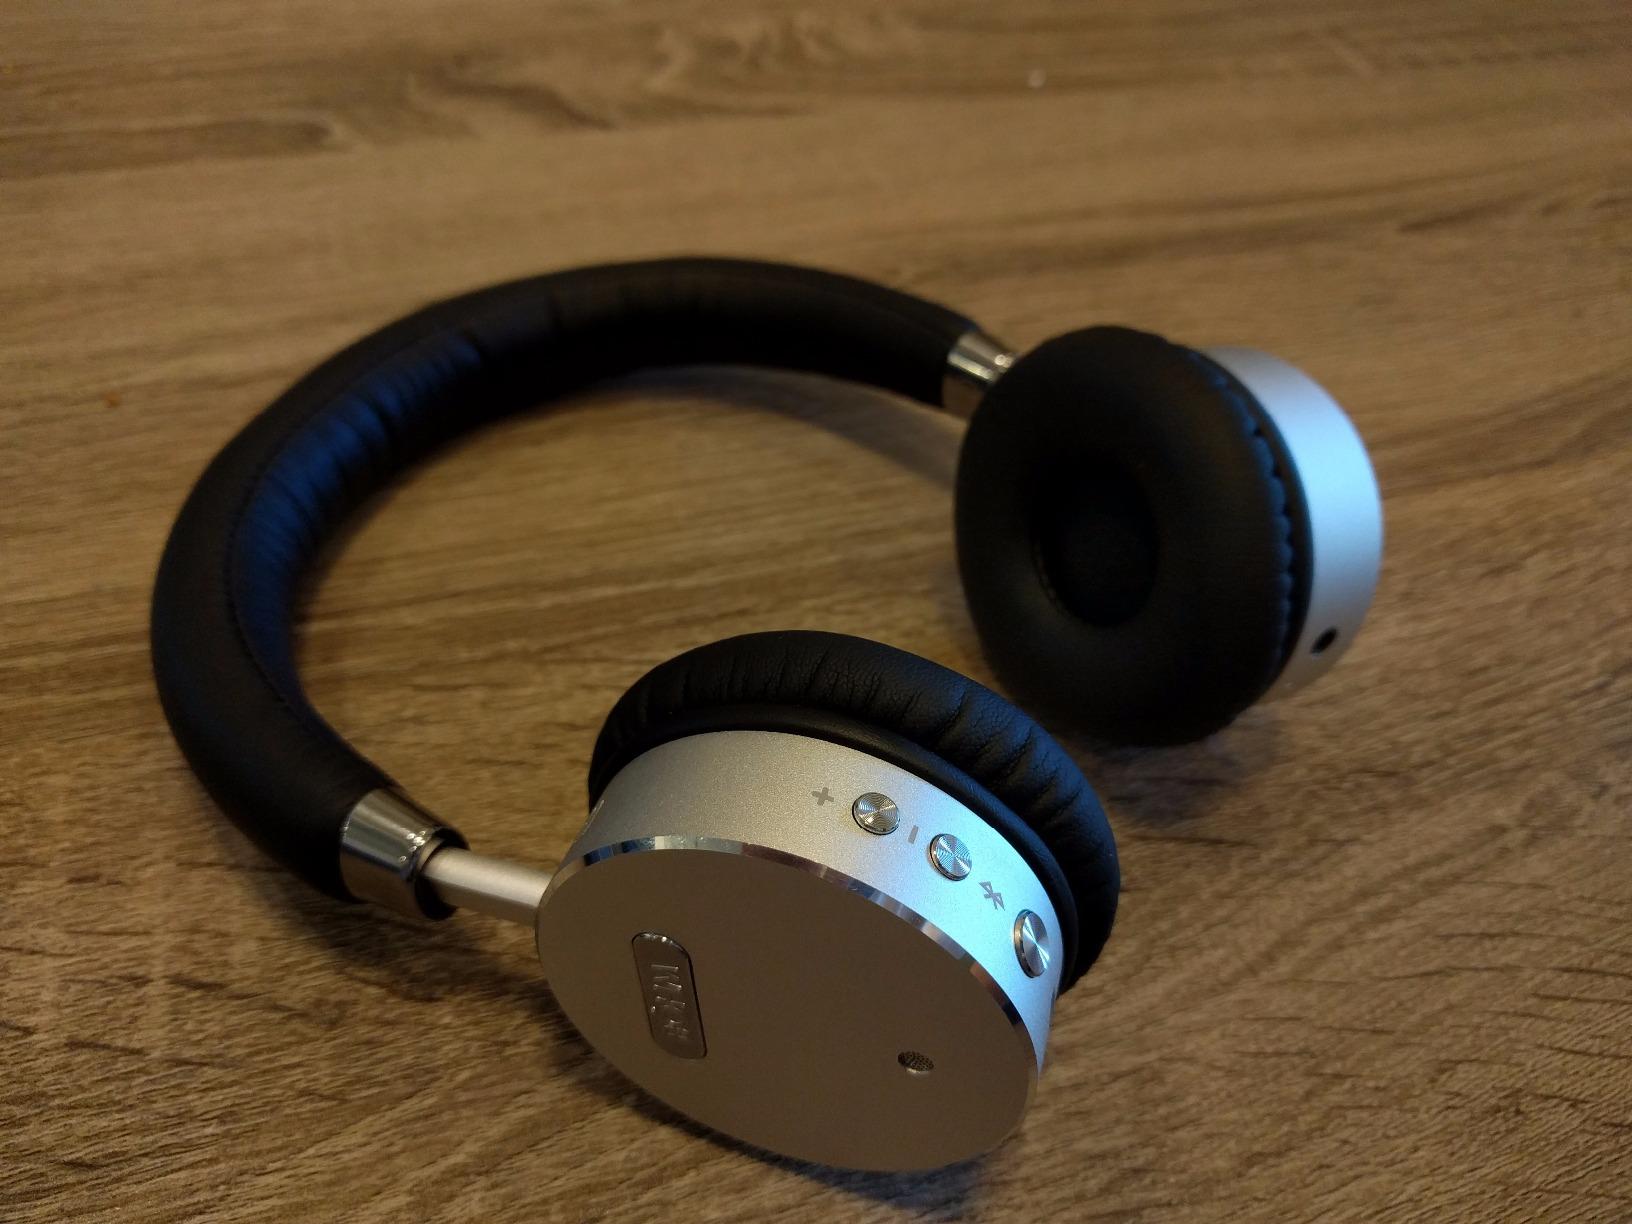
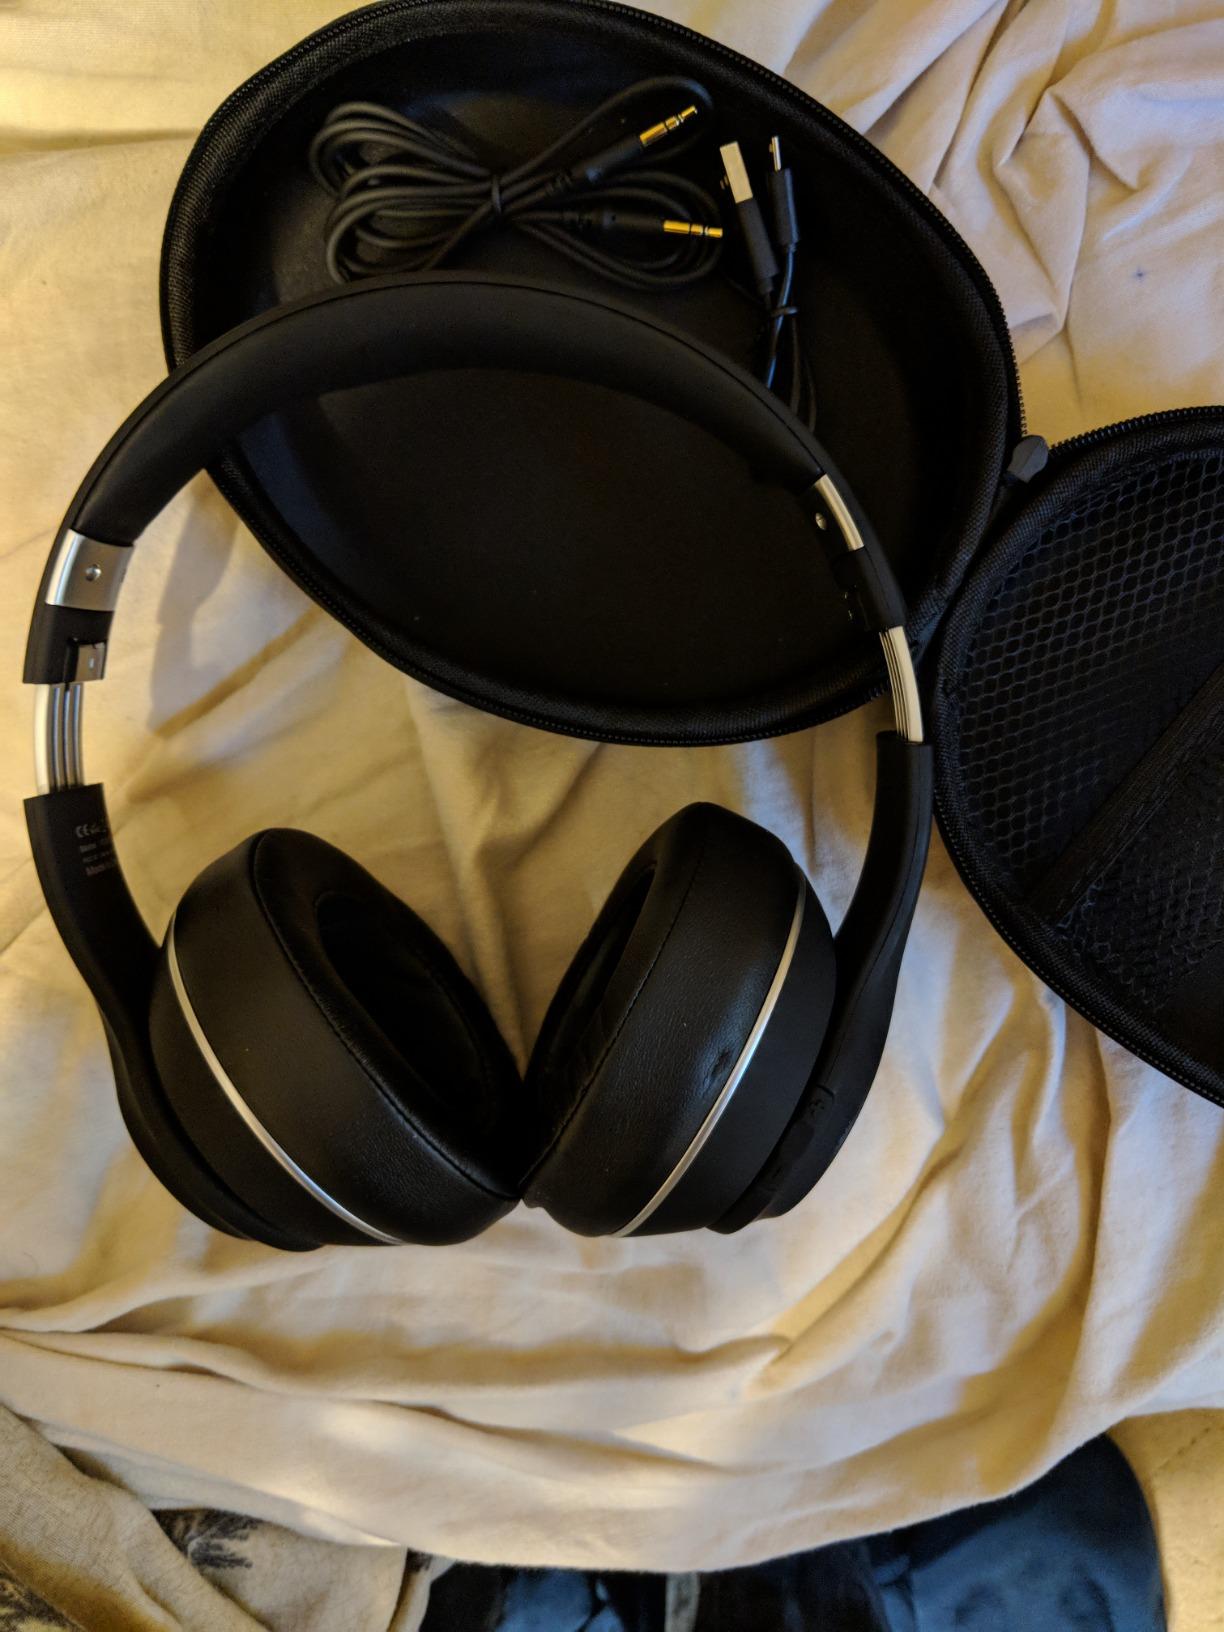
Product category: headphones
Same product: no